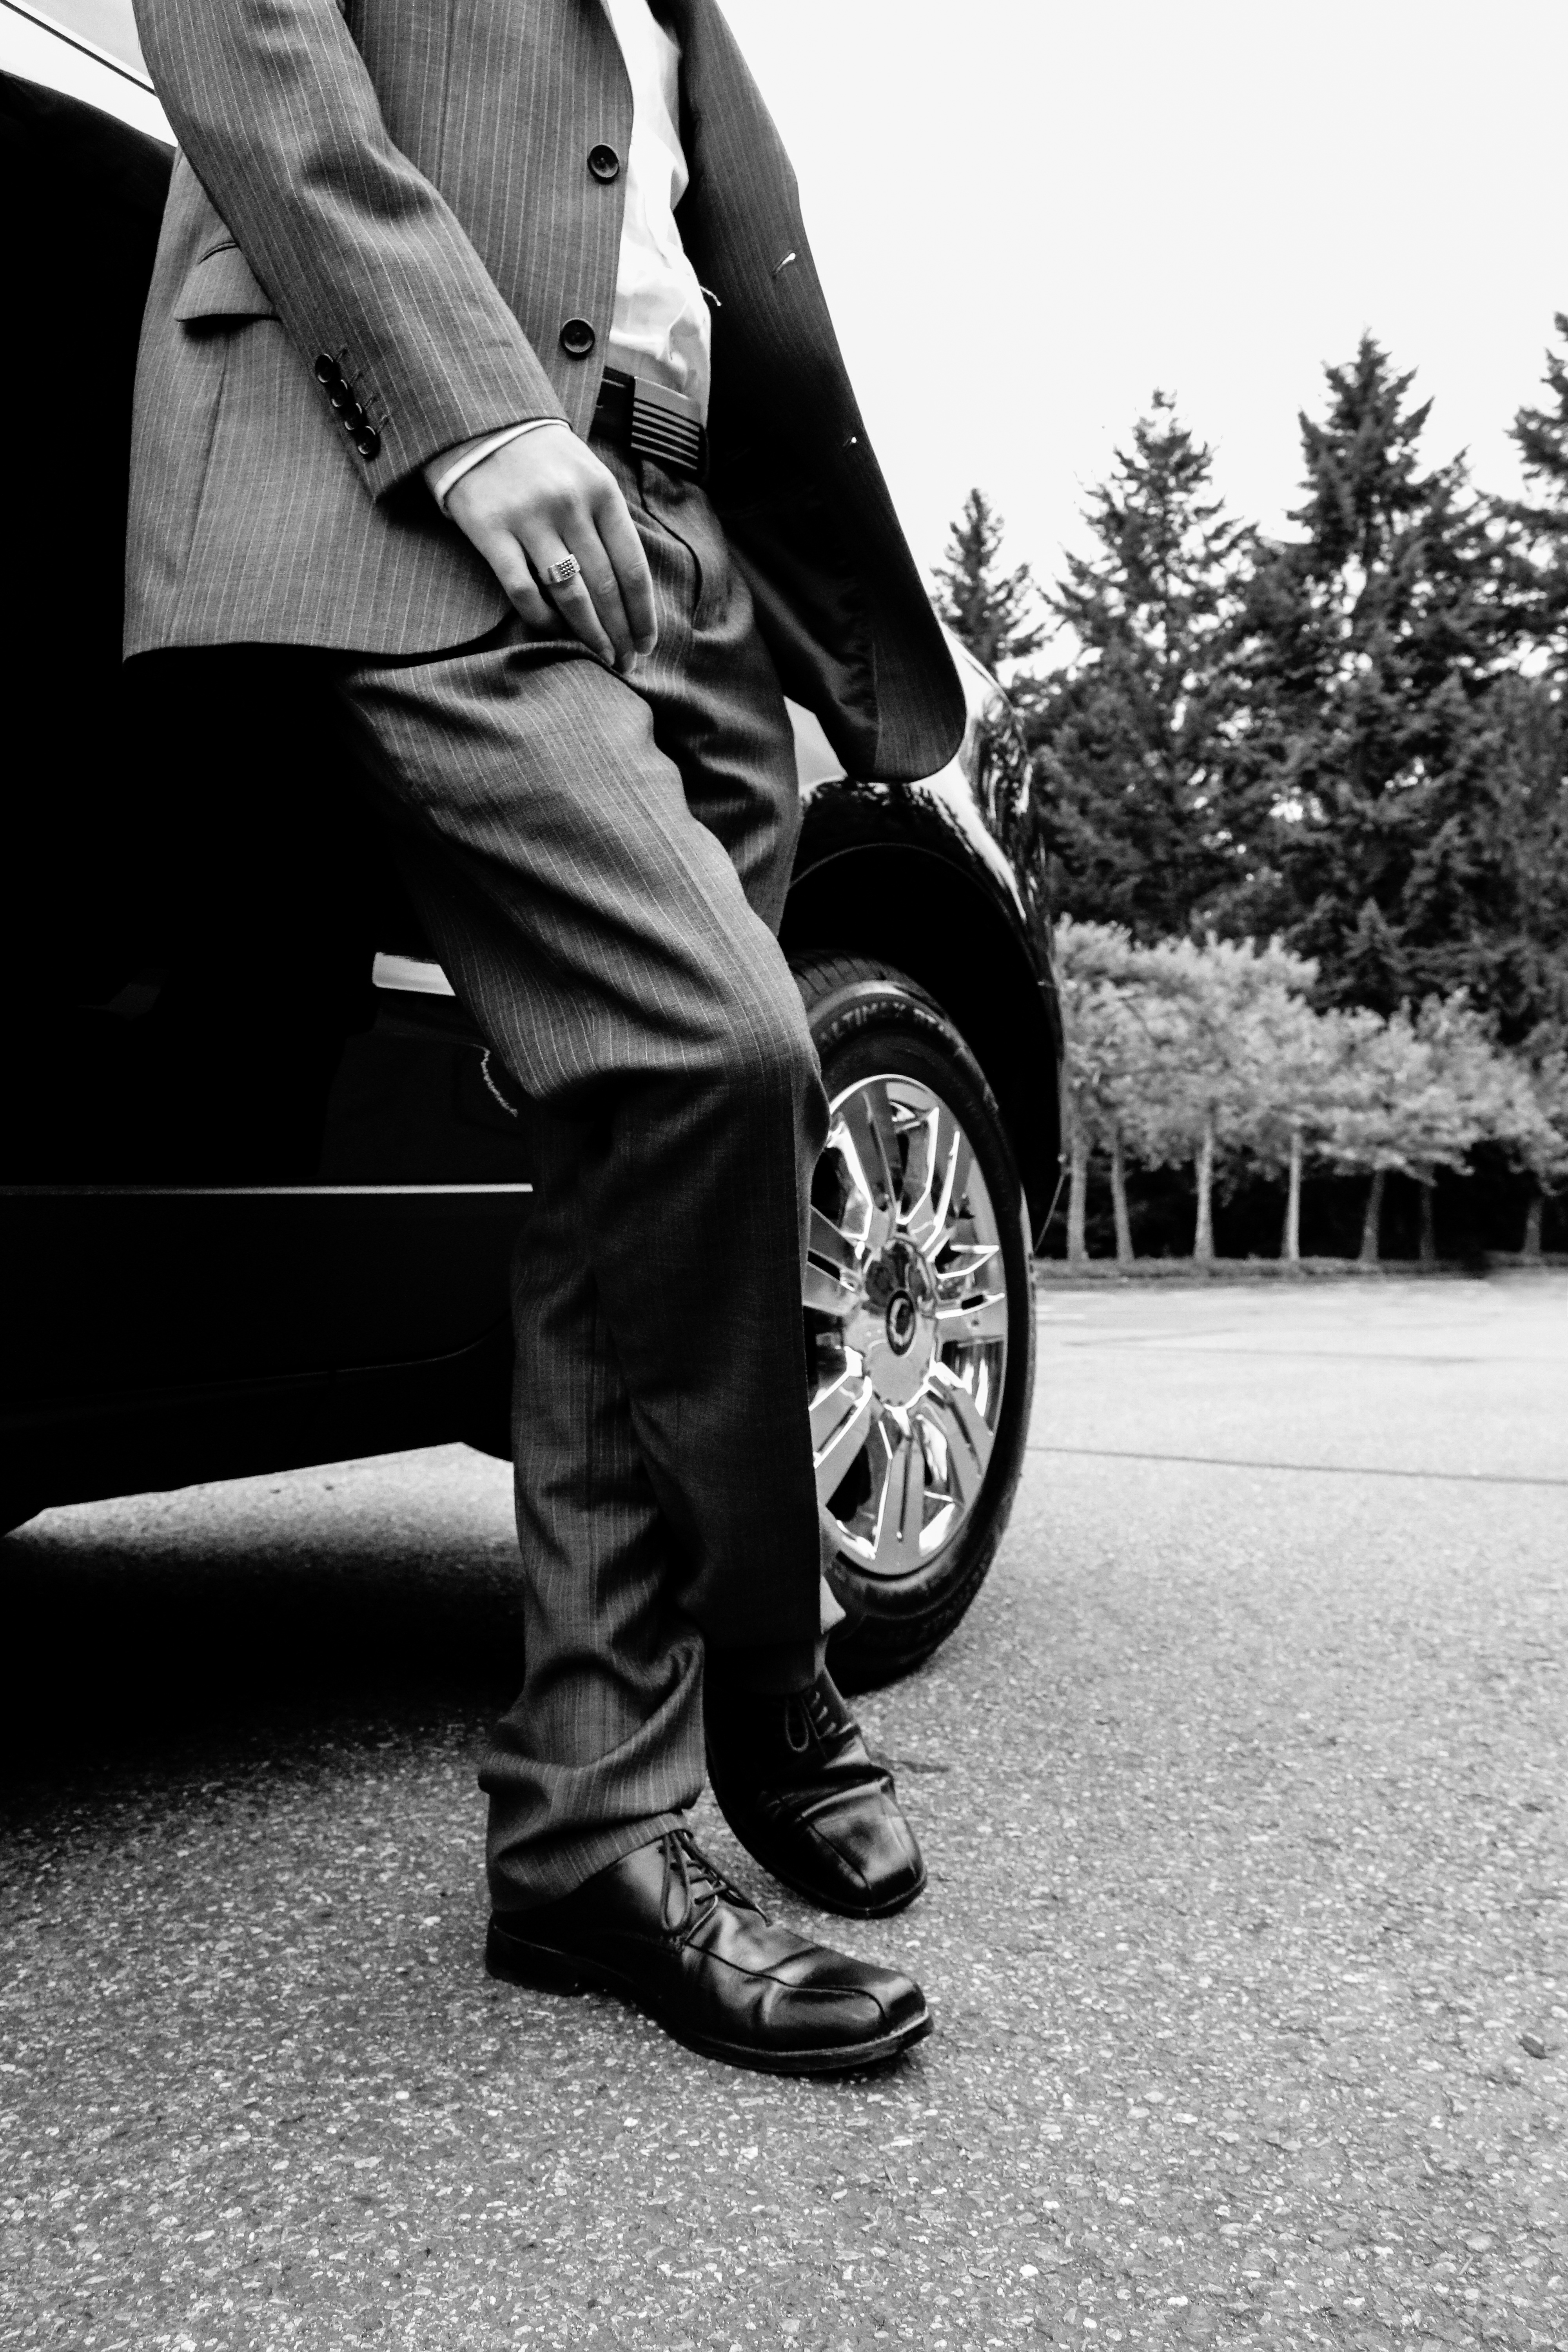
man, tree, person, suit, black and white, people, white, car, wheel, male, portrait, model, young, vehicle, fashion, business, black, monochrome, wedding, groom, modern, parking lot, shirt, caucasian, men, luxury, cool, footwear, photograph, style, cadillac, handsome, attractive, adult, businessman, success, stylish, handsome man, men fashion, monochrome photography, human positions, man in suit, man suit